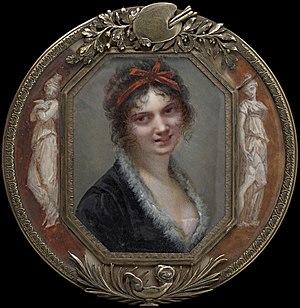
Marie Françoise Constance Mayer La Martinière, née le 9 mars 1775 à Chauny et morte le 26 mai 1821 à Paris, est une peintre de l'école française qui exposa depuis la Révolution jusqu'à la Restauration.